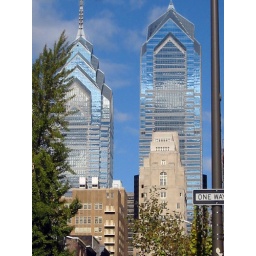
On a nice day, the Liberty towers reflect the sky in their windows.